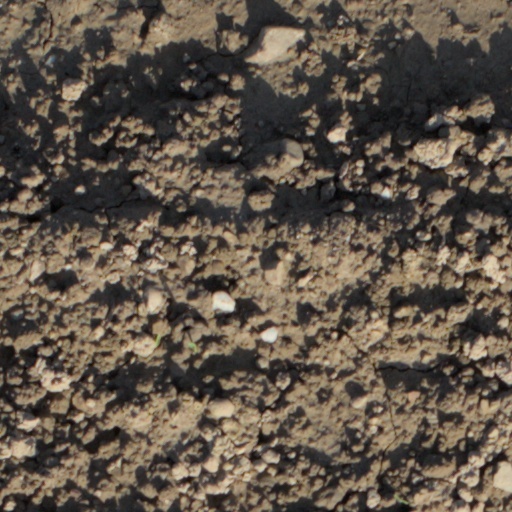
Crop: wheat